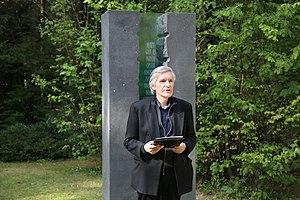
Siegbert Wolf est un historien, politologue et journaliste allemand, qui s'intéresse particulièrement à l'histoire des XIXe et XXe siècles, à l'histoire sociale juive et, plus largement, à la critique sociale. Il est l'éditeur de Gustav Landauer.